2018 Wheelchair Basketball World Championship

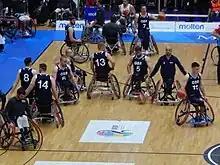
Team Great Britain

This was the best ever performance at a wheelchair basketball world championship by both the British men's and women's teams. The former had never won an official championship before (they had claimed the 1973 unofficial title), and the latter had never made the finals.